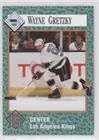
Wayne Gretzky (Trading Card) 2001-05 Sports Illustrated for Kids - [Base] #340
Category: Collectibles & Fine Art
2001-05 Sports Illustrated for Kids - [Base] #340 - Wayne Gretzky
Features: Sport: MultiSport | Great for any Wayne Gretzky fan | This is a collectible trading card.